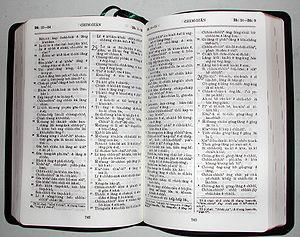
Le min est un groupe de langues ou, selon certaines classifications, dialectes chinois parlés dans la province du Fujian, dans le Sud-Est de la Chine. Le nom dérive de la rivière Min. Il est également parlé par des groupes originaires du Fujian dans les provinces du Guangdong et du Hainan, dans le sud du Zhejiang, dans certains villages du Jiangsu et à Taïwan. Il compterait plus de 70 millions de locuteurs. De nombreux chinois émigrés en Asie du Sud-Est parlent également le min. La variété la plus parlée en dehors du Fujian est le minnan, parfois appelé hokkien-taïwanais. On trouve parfois le nom « foukiénois » pour désigner l'ensemble des langues min, ou uniquement la branche minnan.